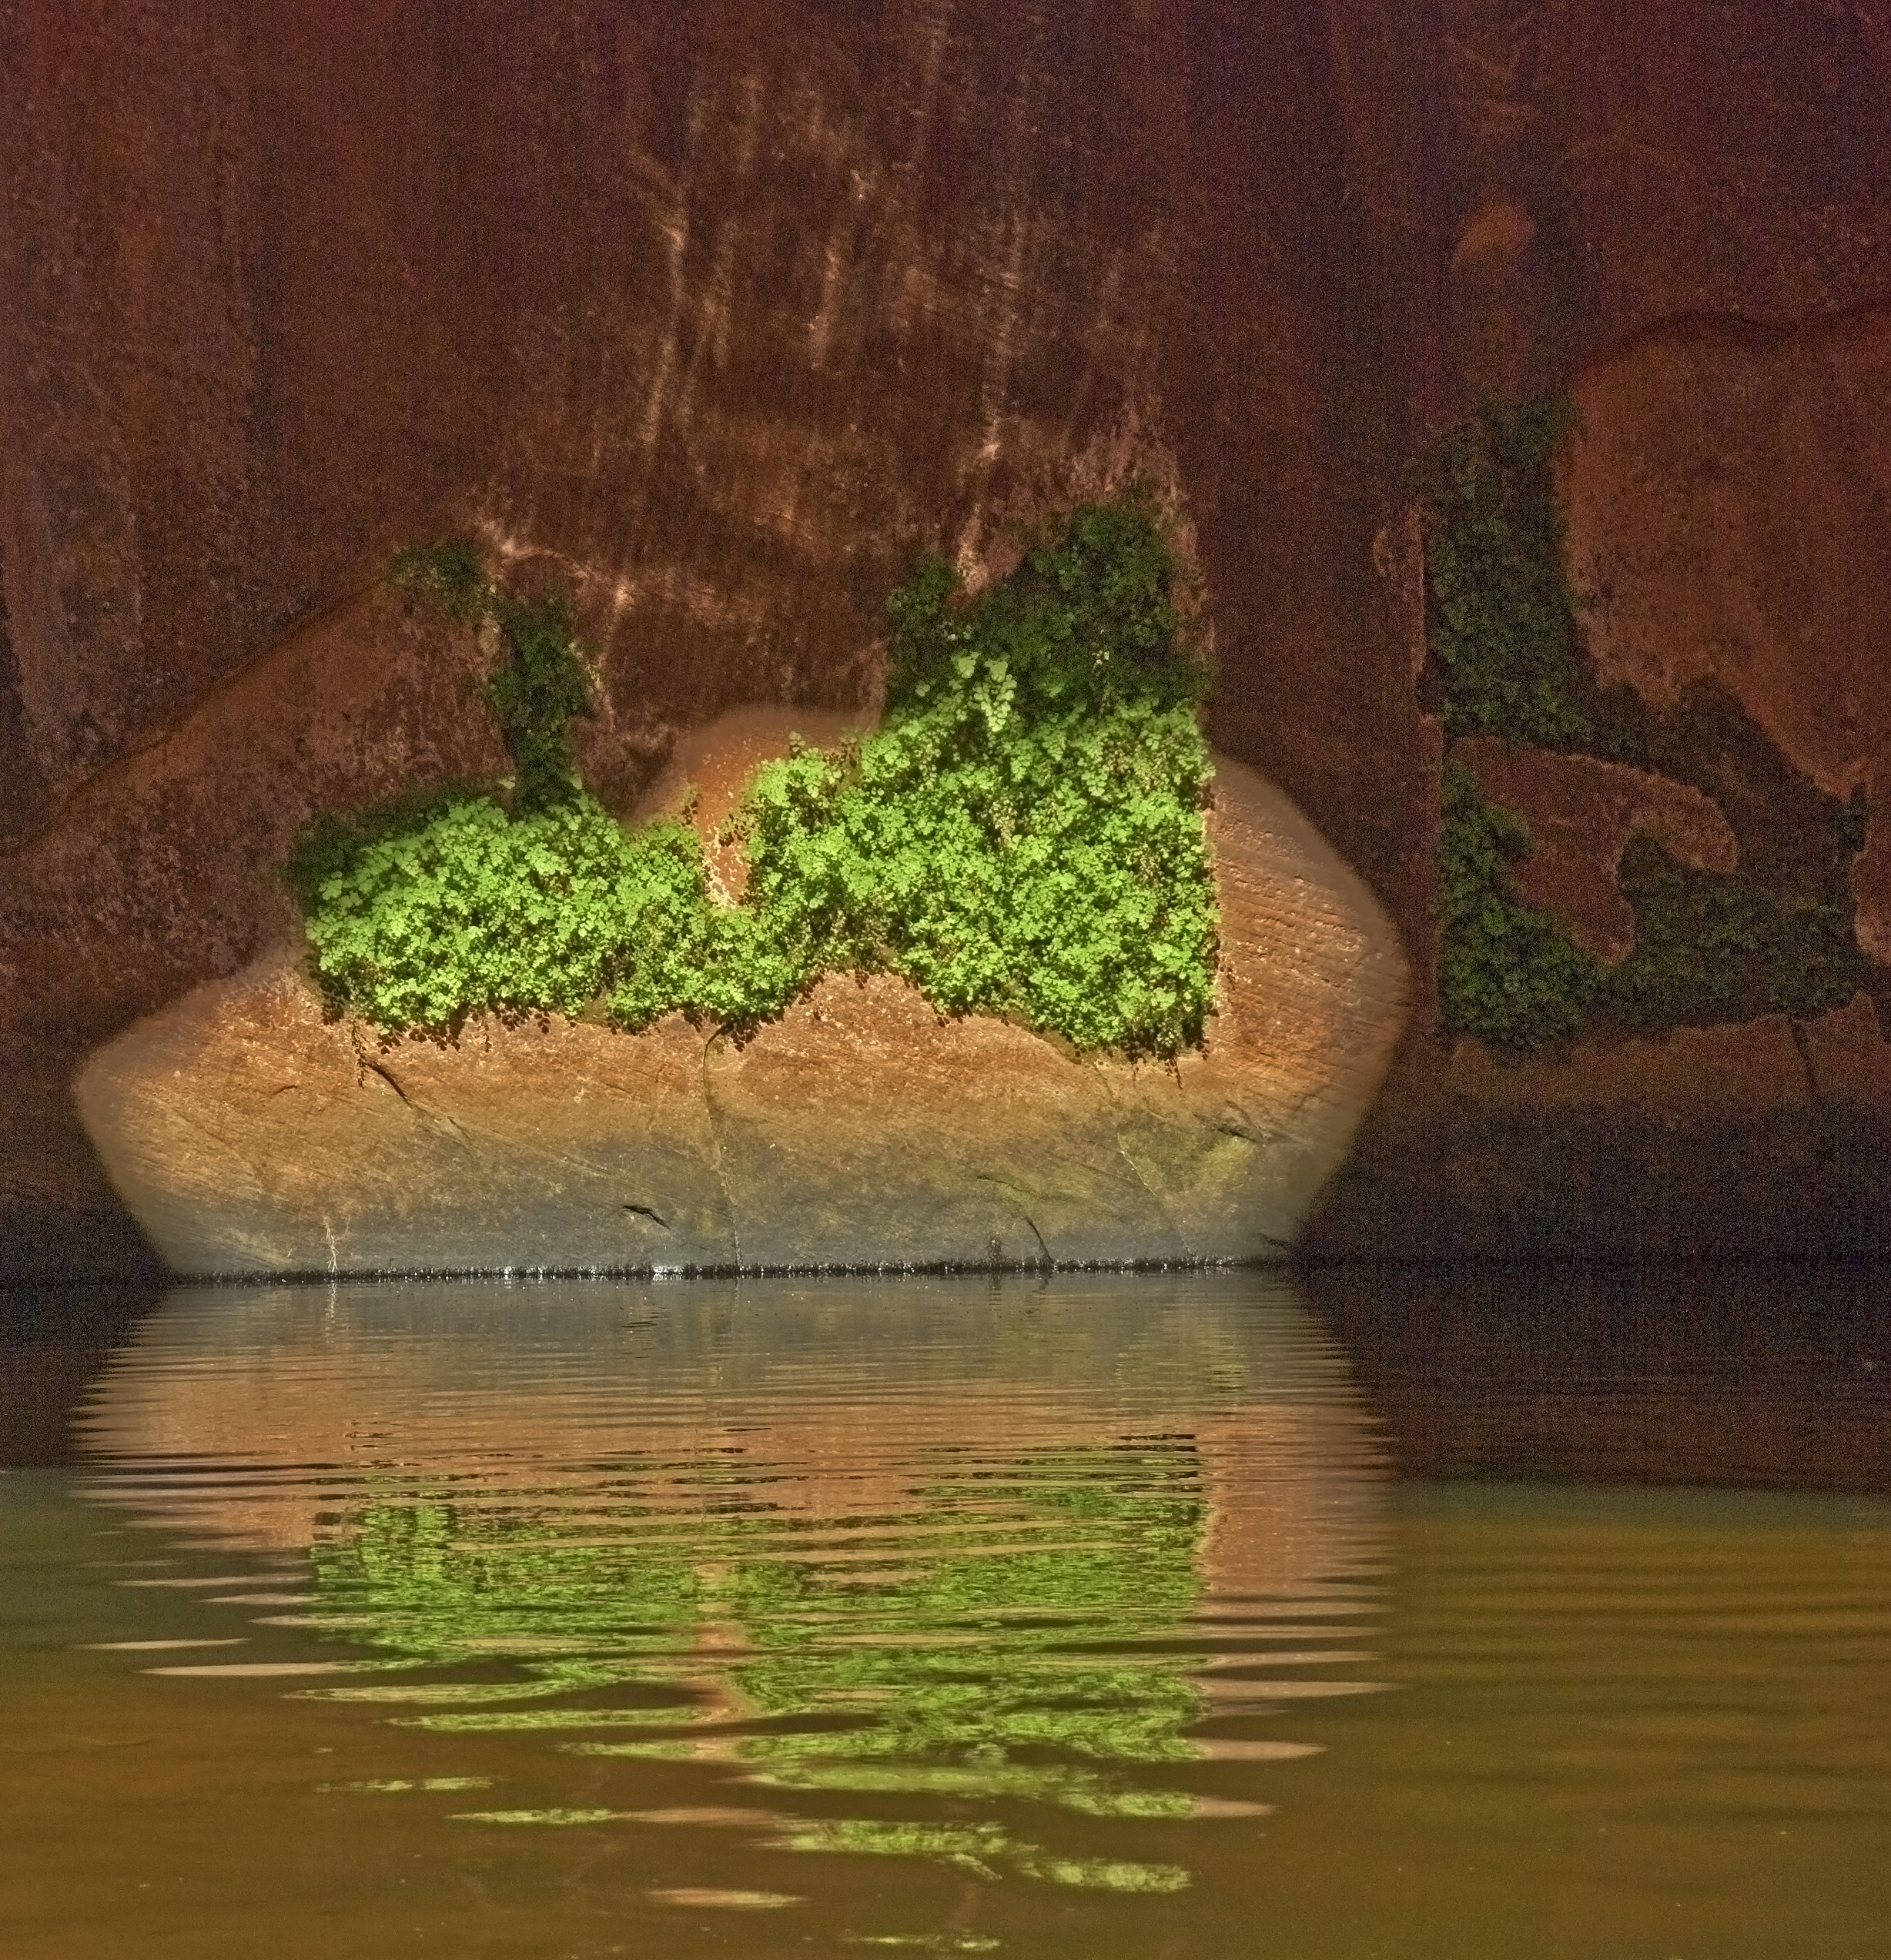
tree, water, nature, rock, morning, leaf, flower, lake, river, green, reflection, autumn, soil, terrain, goldencathedral, neoncanyon